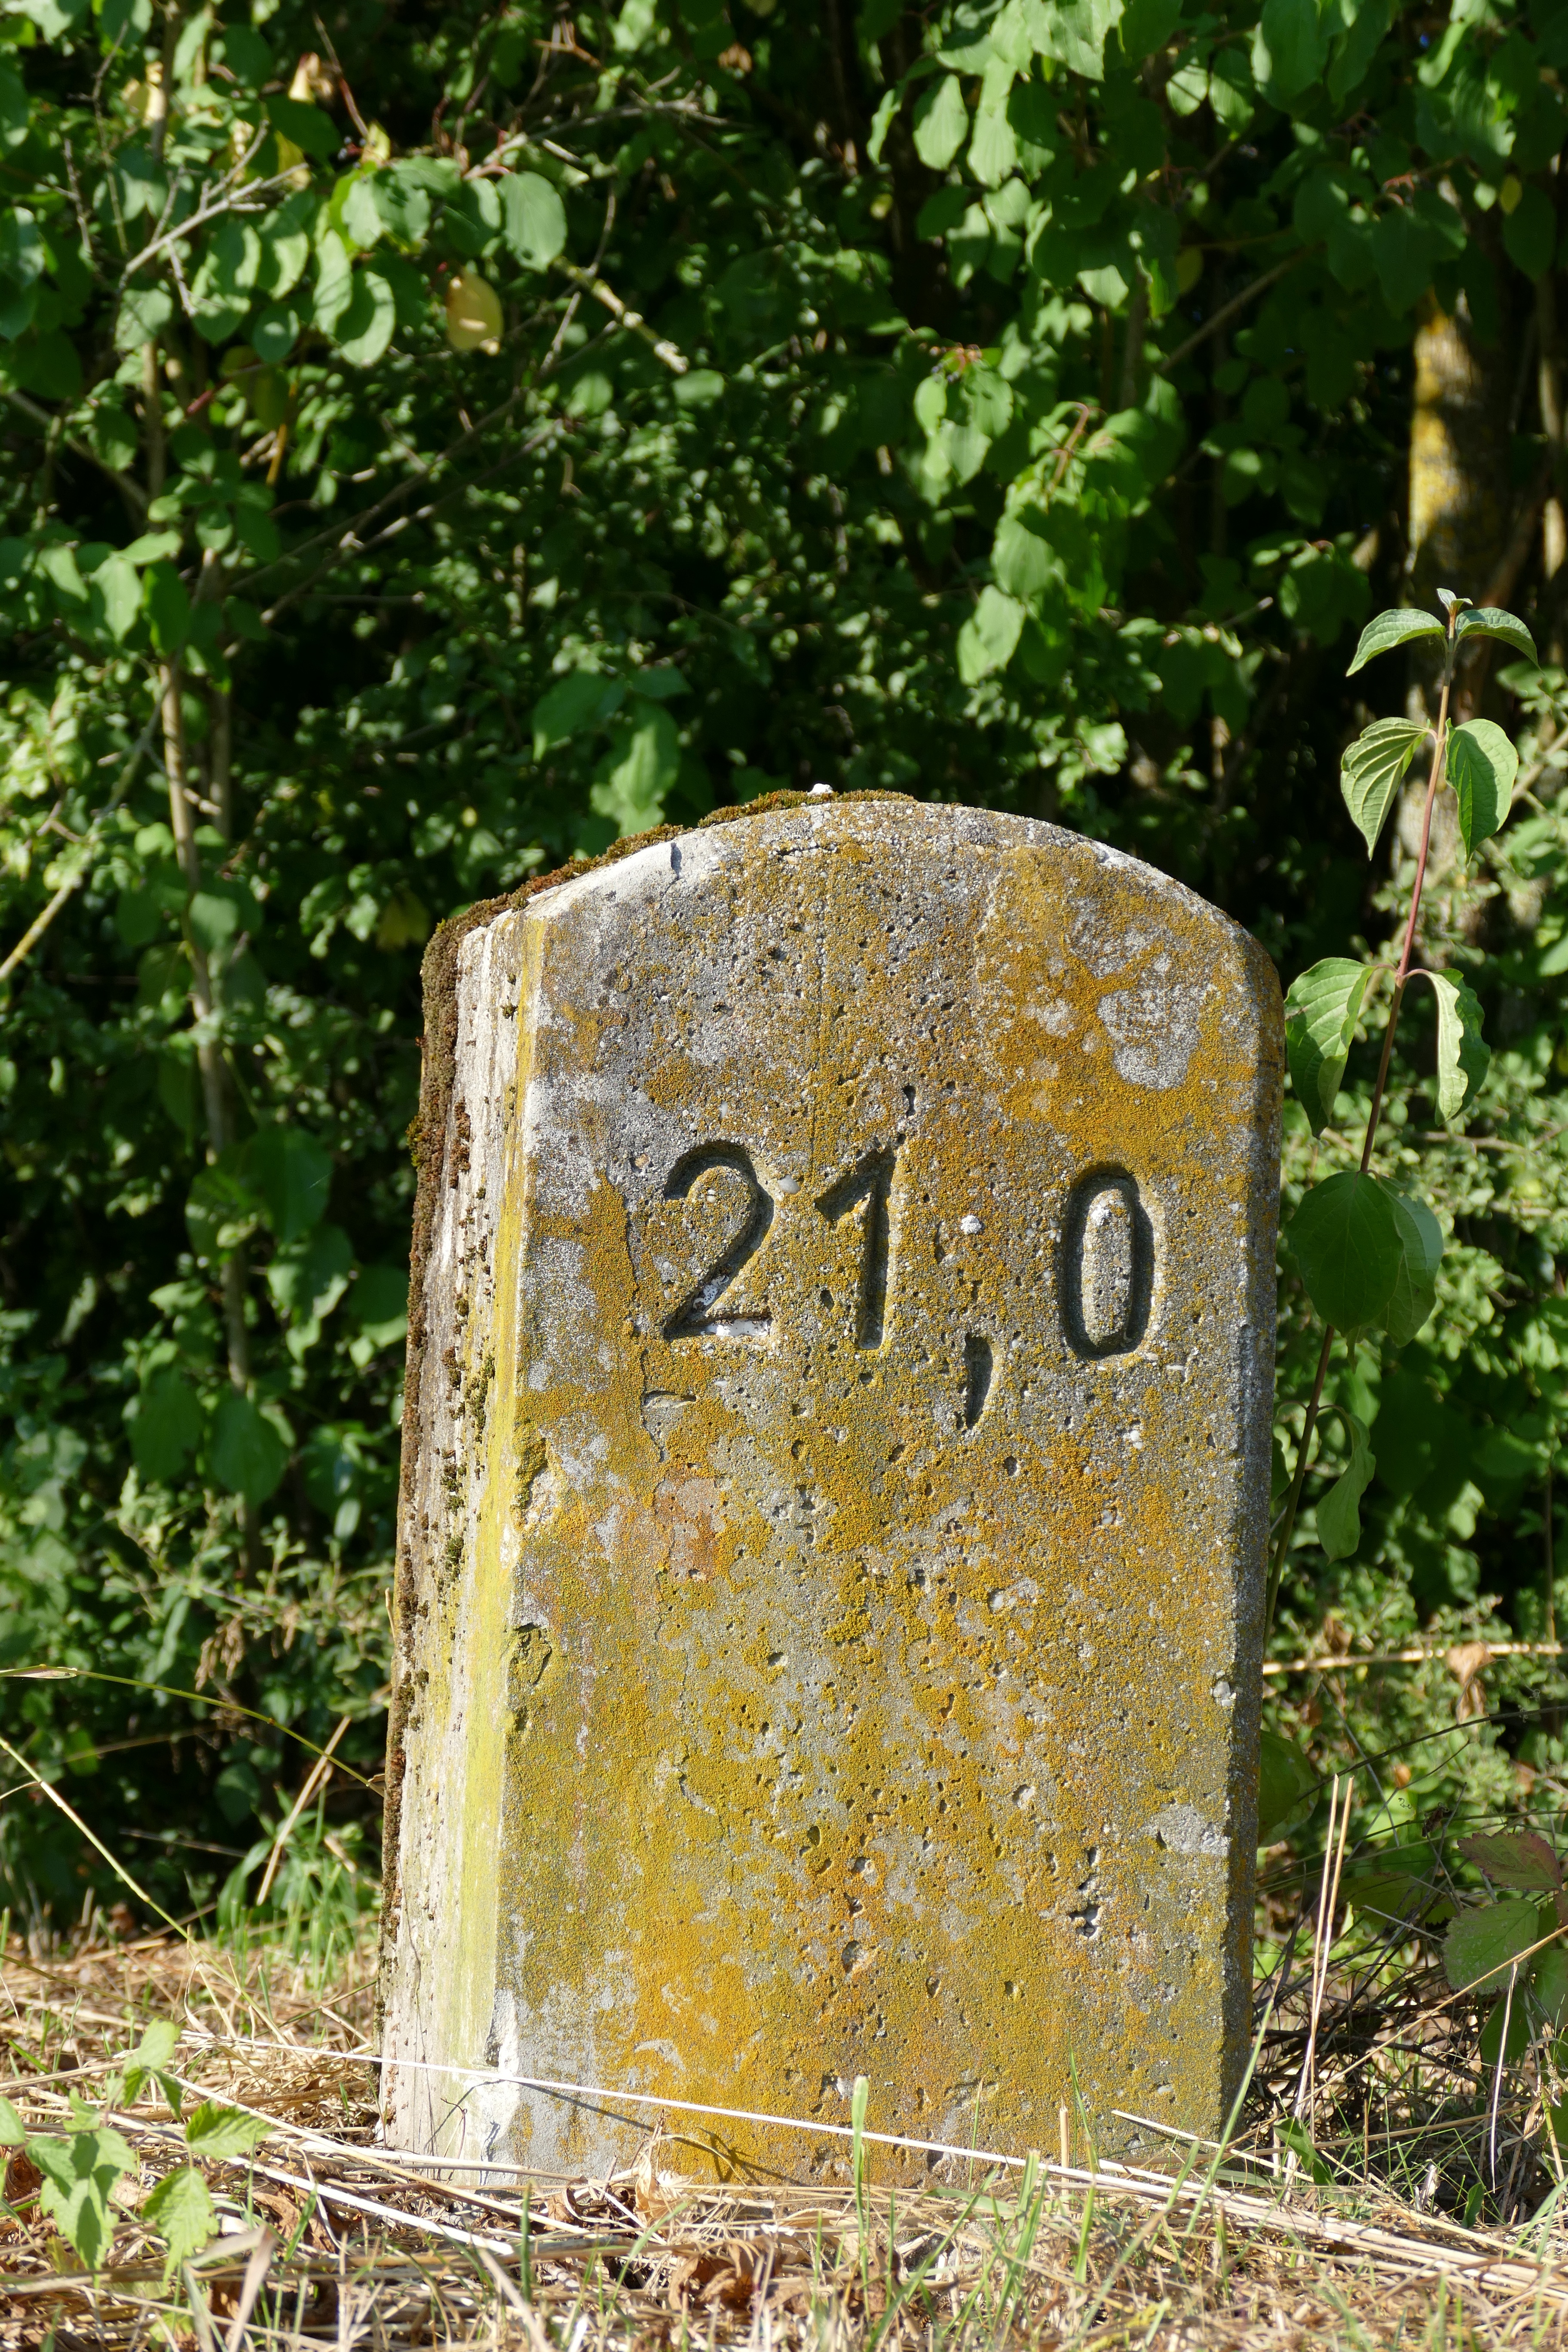
stone, landmark, cemetery, grave, signpost, headstone, mark, milestone, stele, mileage, wall stone